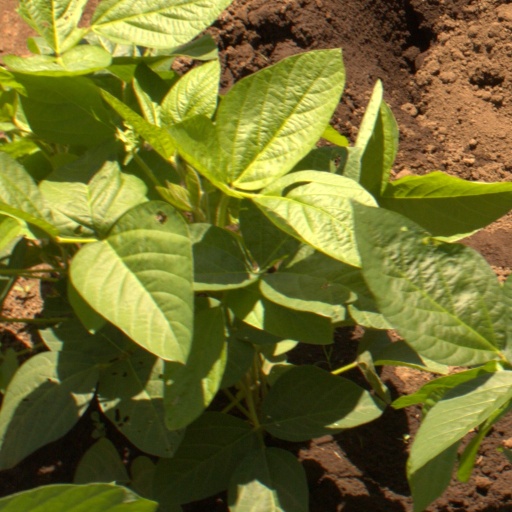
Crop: soybean